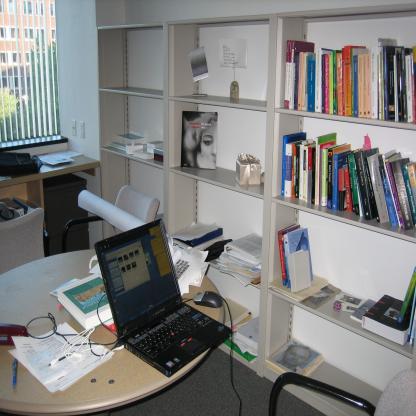
Scene: Indoor